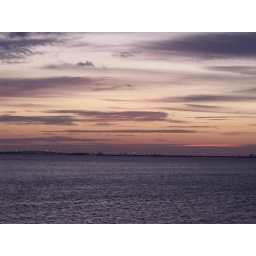
bright orange cloud revealing a sun just below the horizon